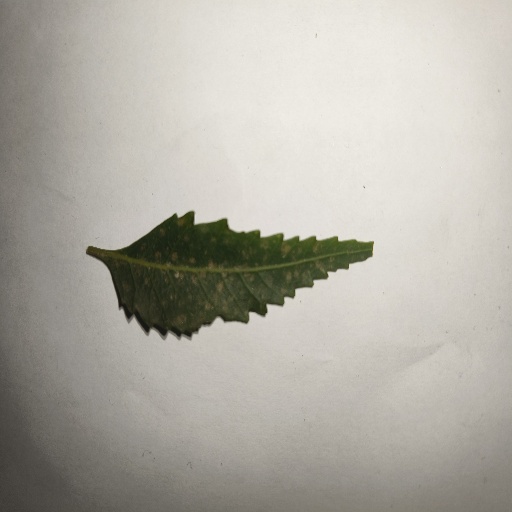
Species: Neem
Leaf condition: Powdery Mildew